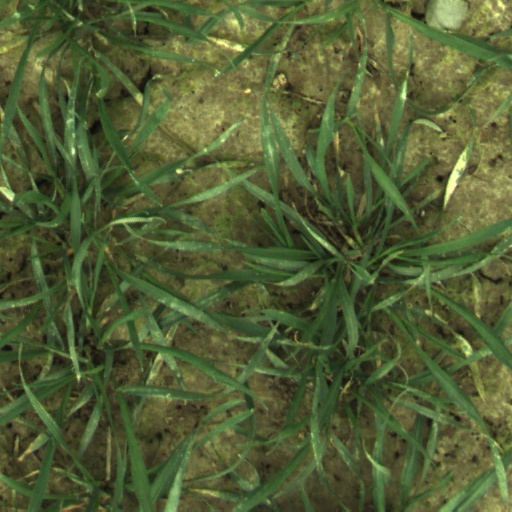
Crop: wheat